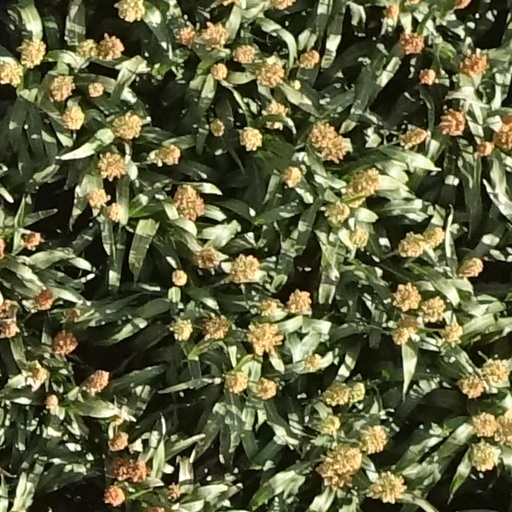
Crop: sorghum